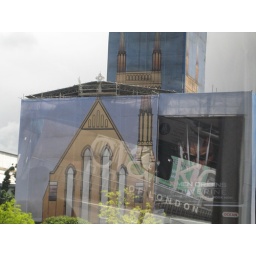
They covered this construction with representations of buildings, upon which y bus window casts a third layer of reflection.